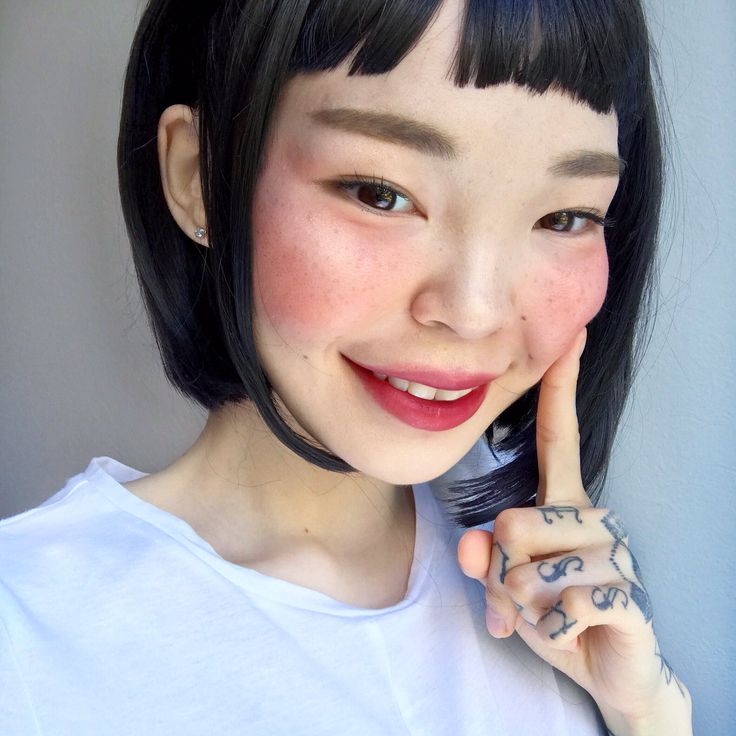
Gender: women